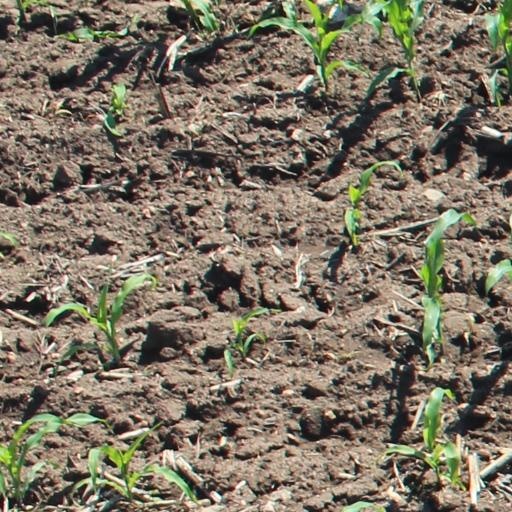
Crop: maize; corn